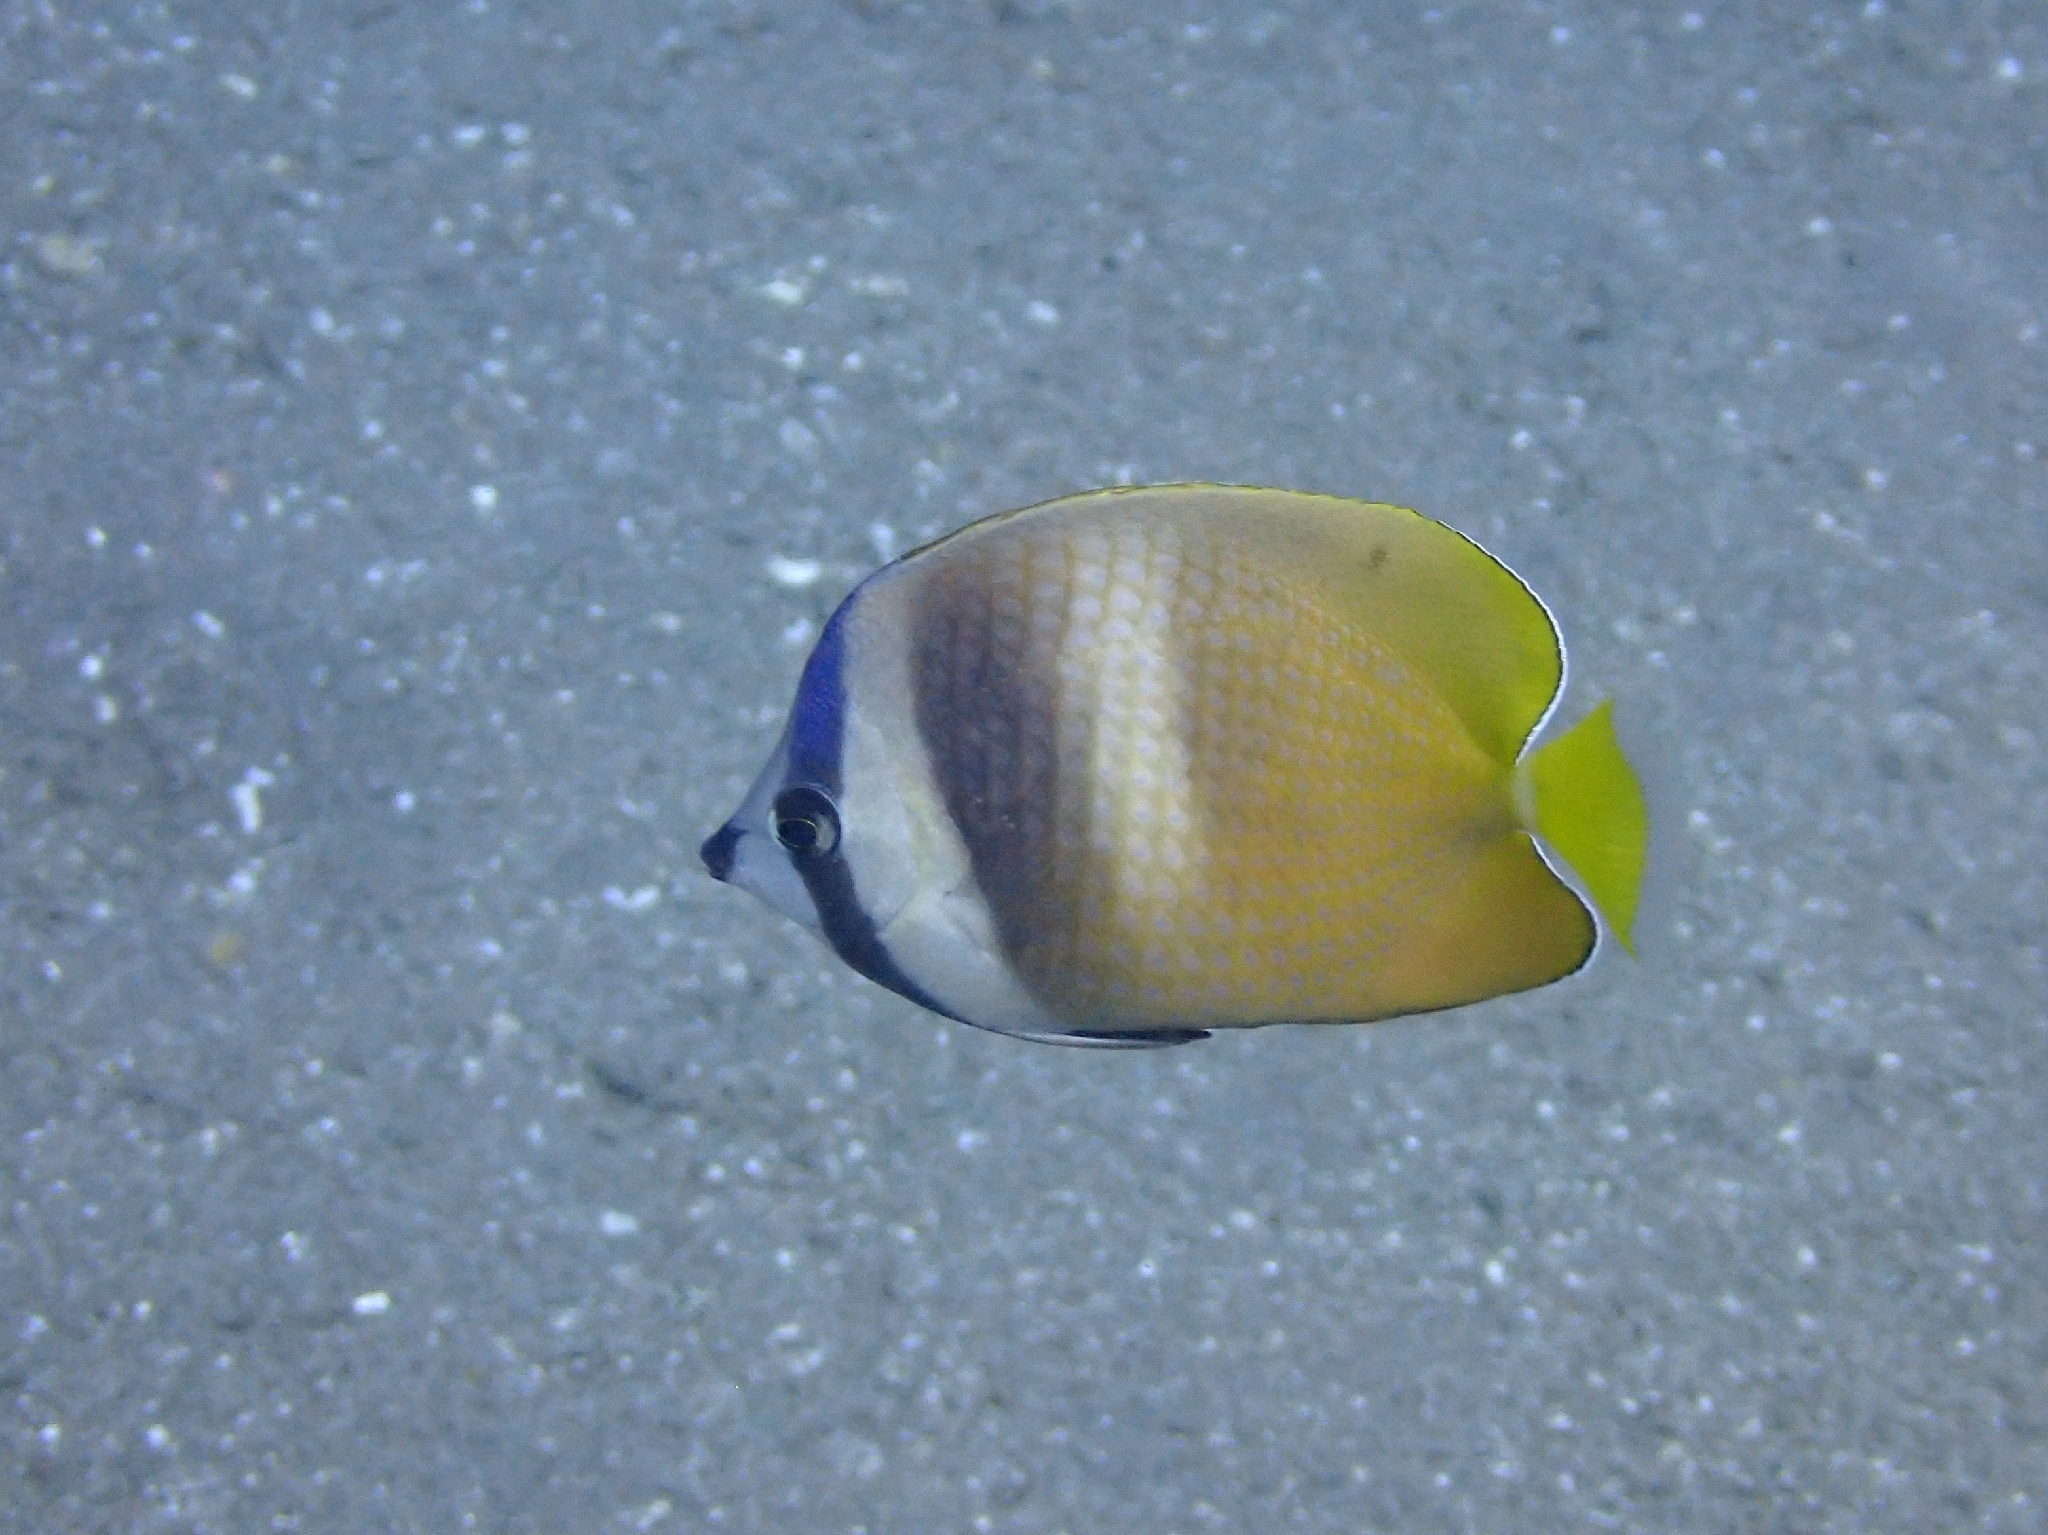
fish (species not among the labelled classes)